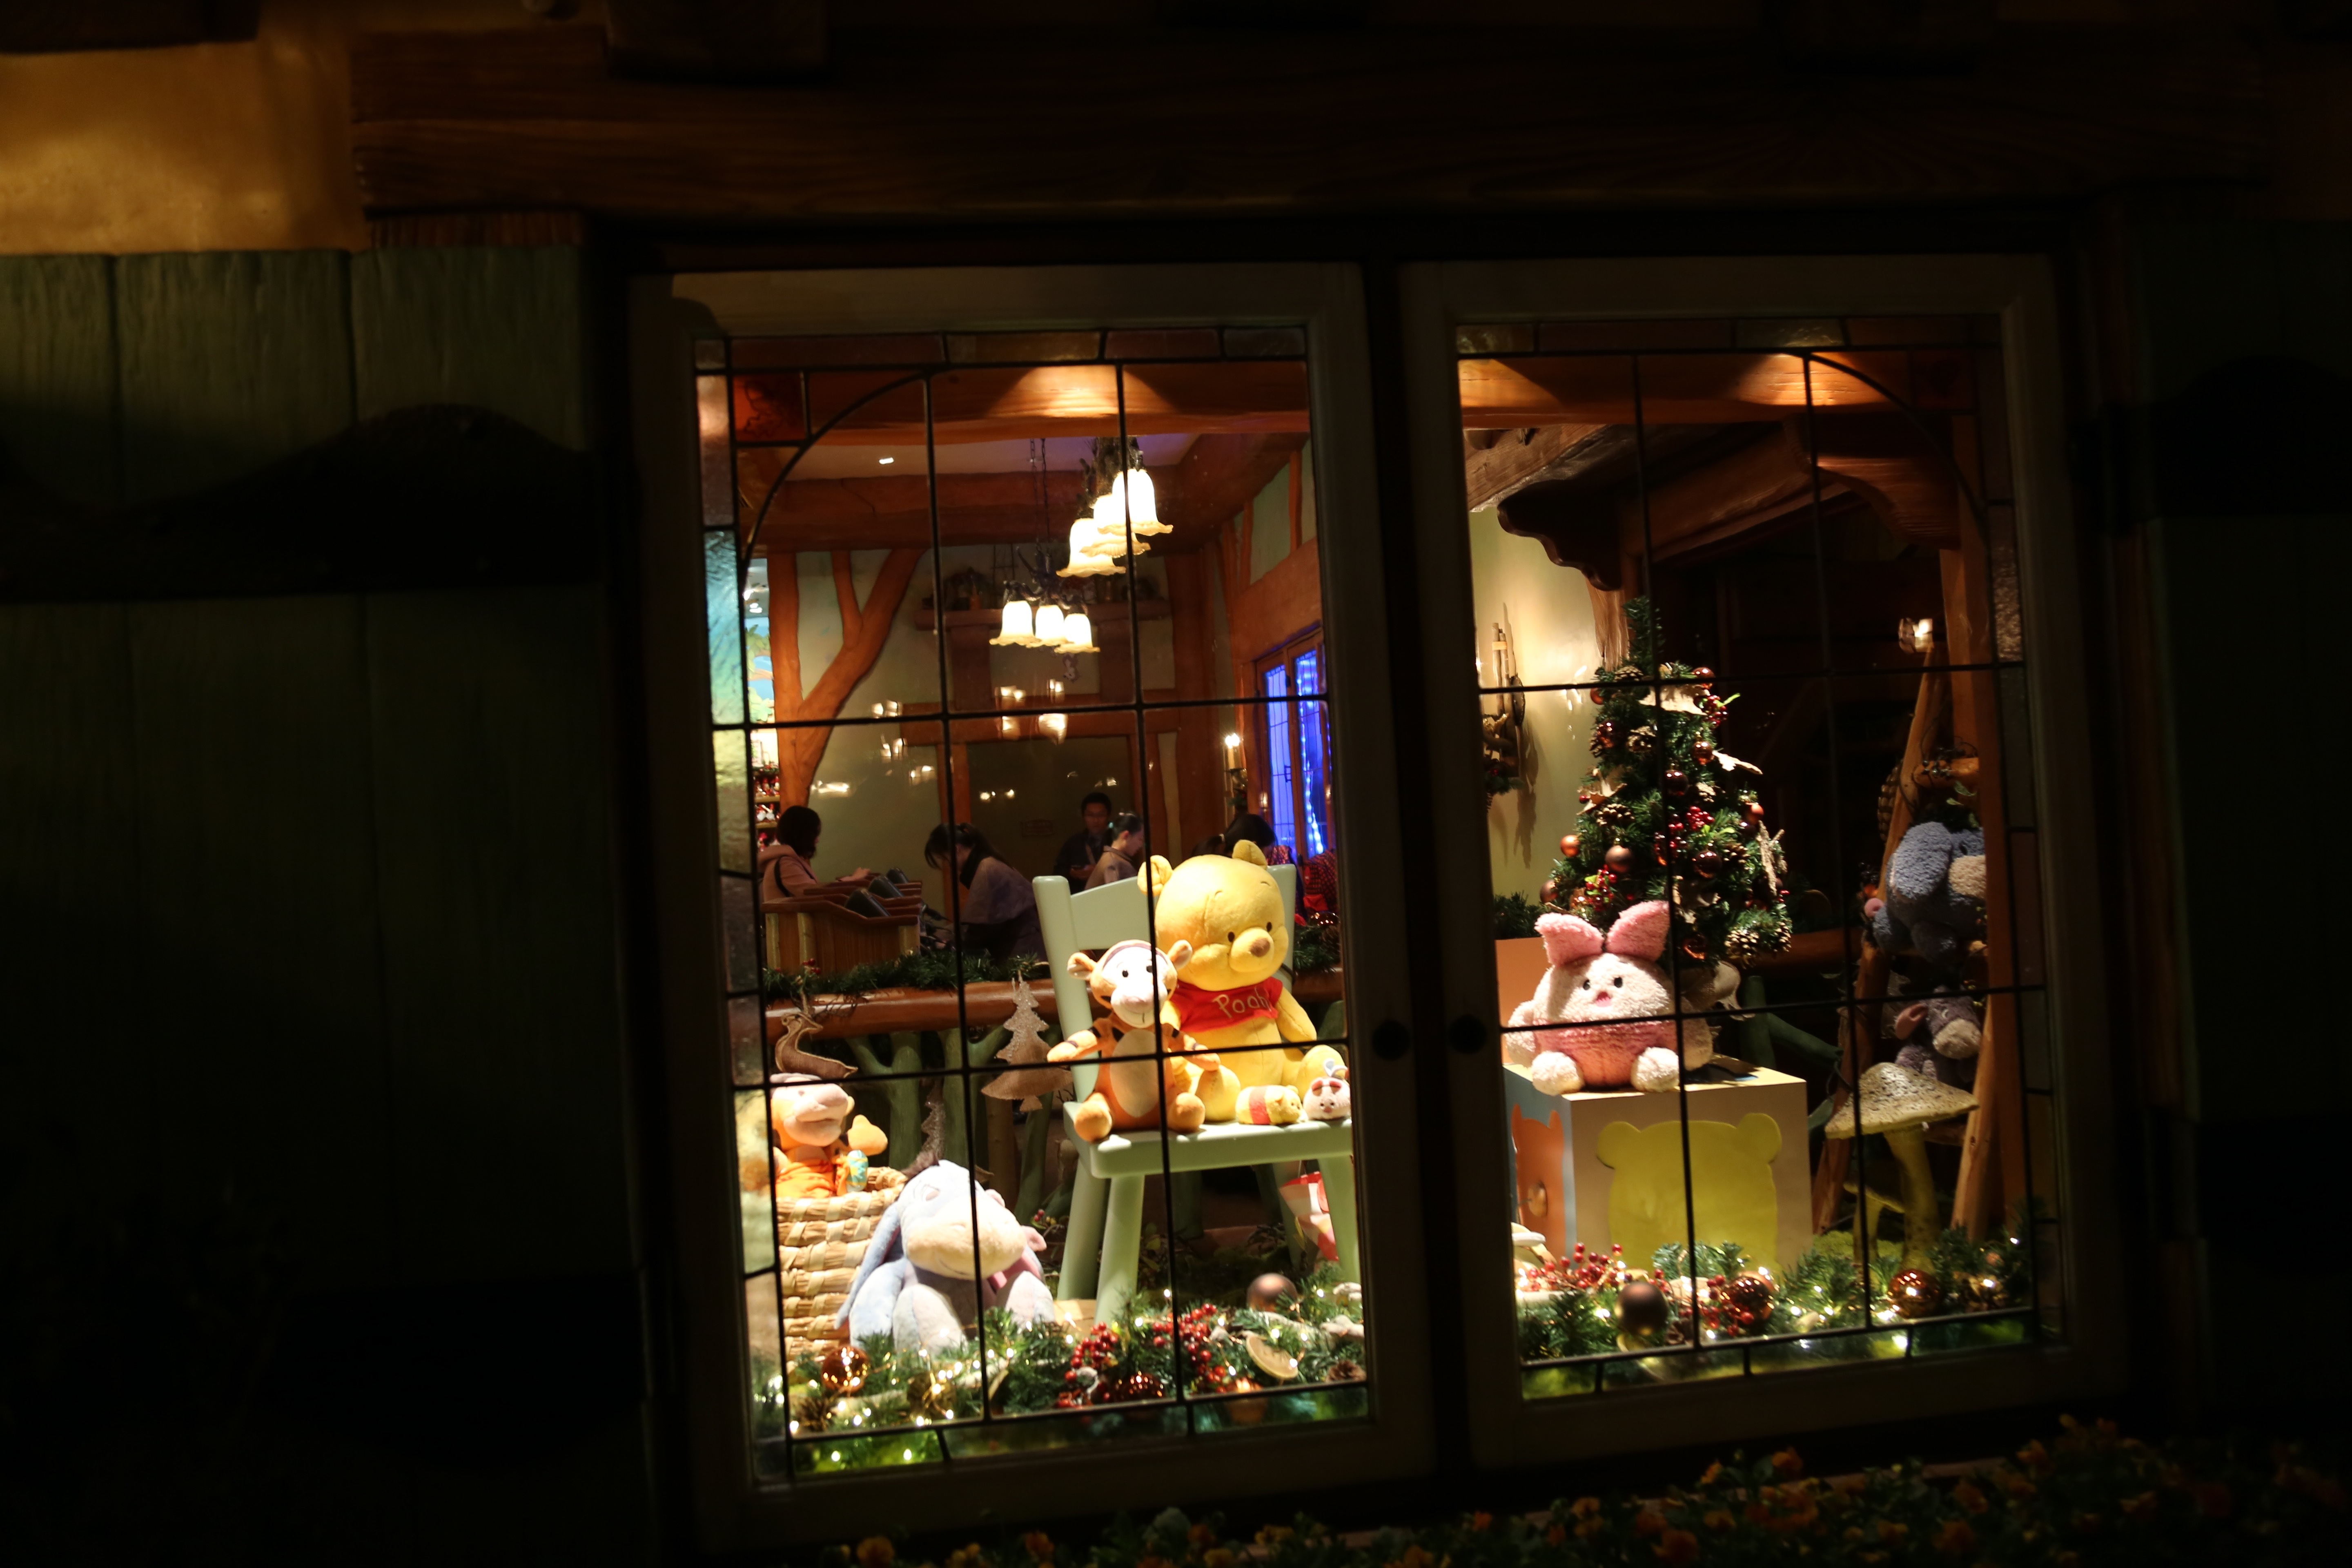
night, lighting, display window